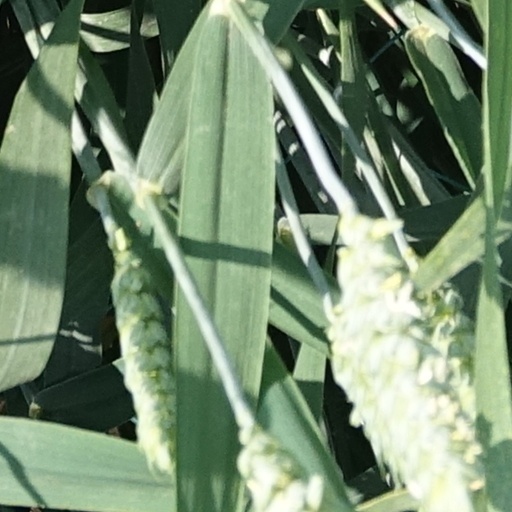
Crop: wheat